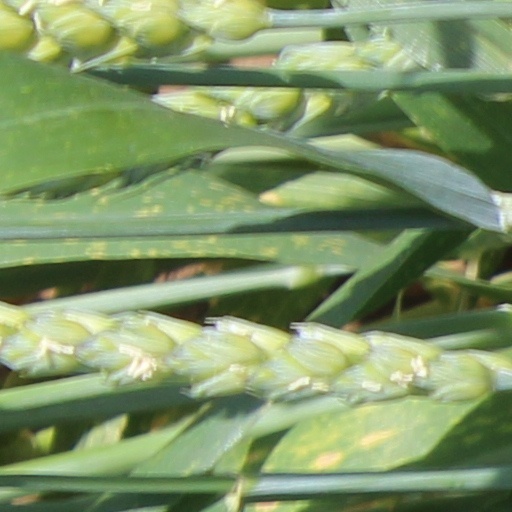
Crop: wheat